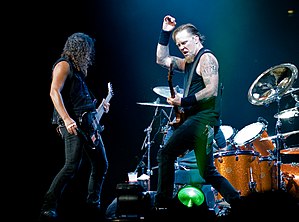
Metallica / Historie / Death Magnetic, Lulu and Beyond Magnetic (2006–2011)
Kirk Hammett og James Hetfield på scenen i London, 2008
Metallica er et amerikansk heavy metal-band, som blev dannet i 1981 under dyb inspiration af deres idoler Iron Maiden i Los Angeles i Californien. Metallicas medlemmer var trommeslager Lars Ulrich, rytmeguitarist og vokalist James Hetfield, lead guitarist Dave Mustaine og bassist Ron McGovney. De to sidste blev smidt ud af bandet til fordel for Kirk Hammett og Cliff Burton. Fyringen af Mustaine resulterede i en kamp mellem ham og Metallica. I september 1986 kom Metallicas turnébus ud af kontrol og væltede, så Burton blev dræbt under bussen. Jason Newsted afløste ham cirka to måneder senere. Newsted forlod bandet i 2001 og blev erstattet af Robert Trujillo i 2003.